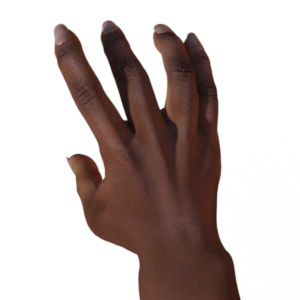
Label: paper